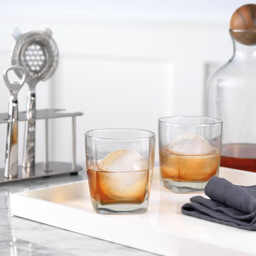
add a splash of class to your next drink